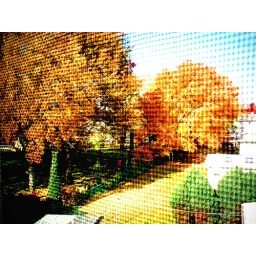
shot throught a screen in the window of my kitchen